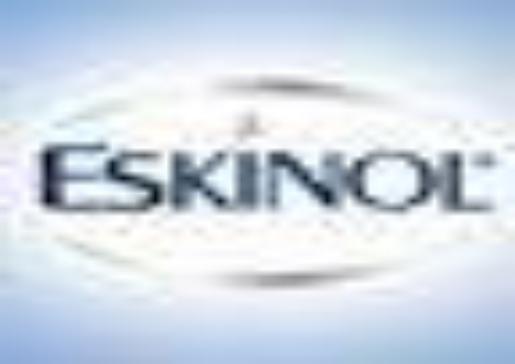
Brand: EskinoL
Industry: Necessities